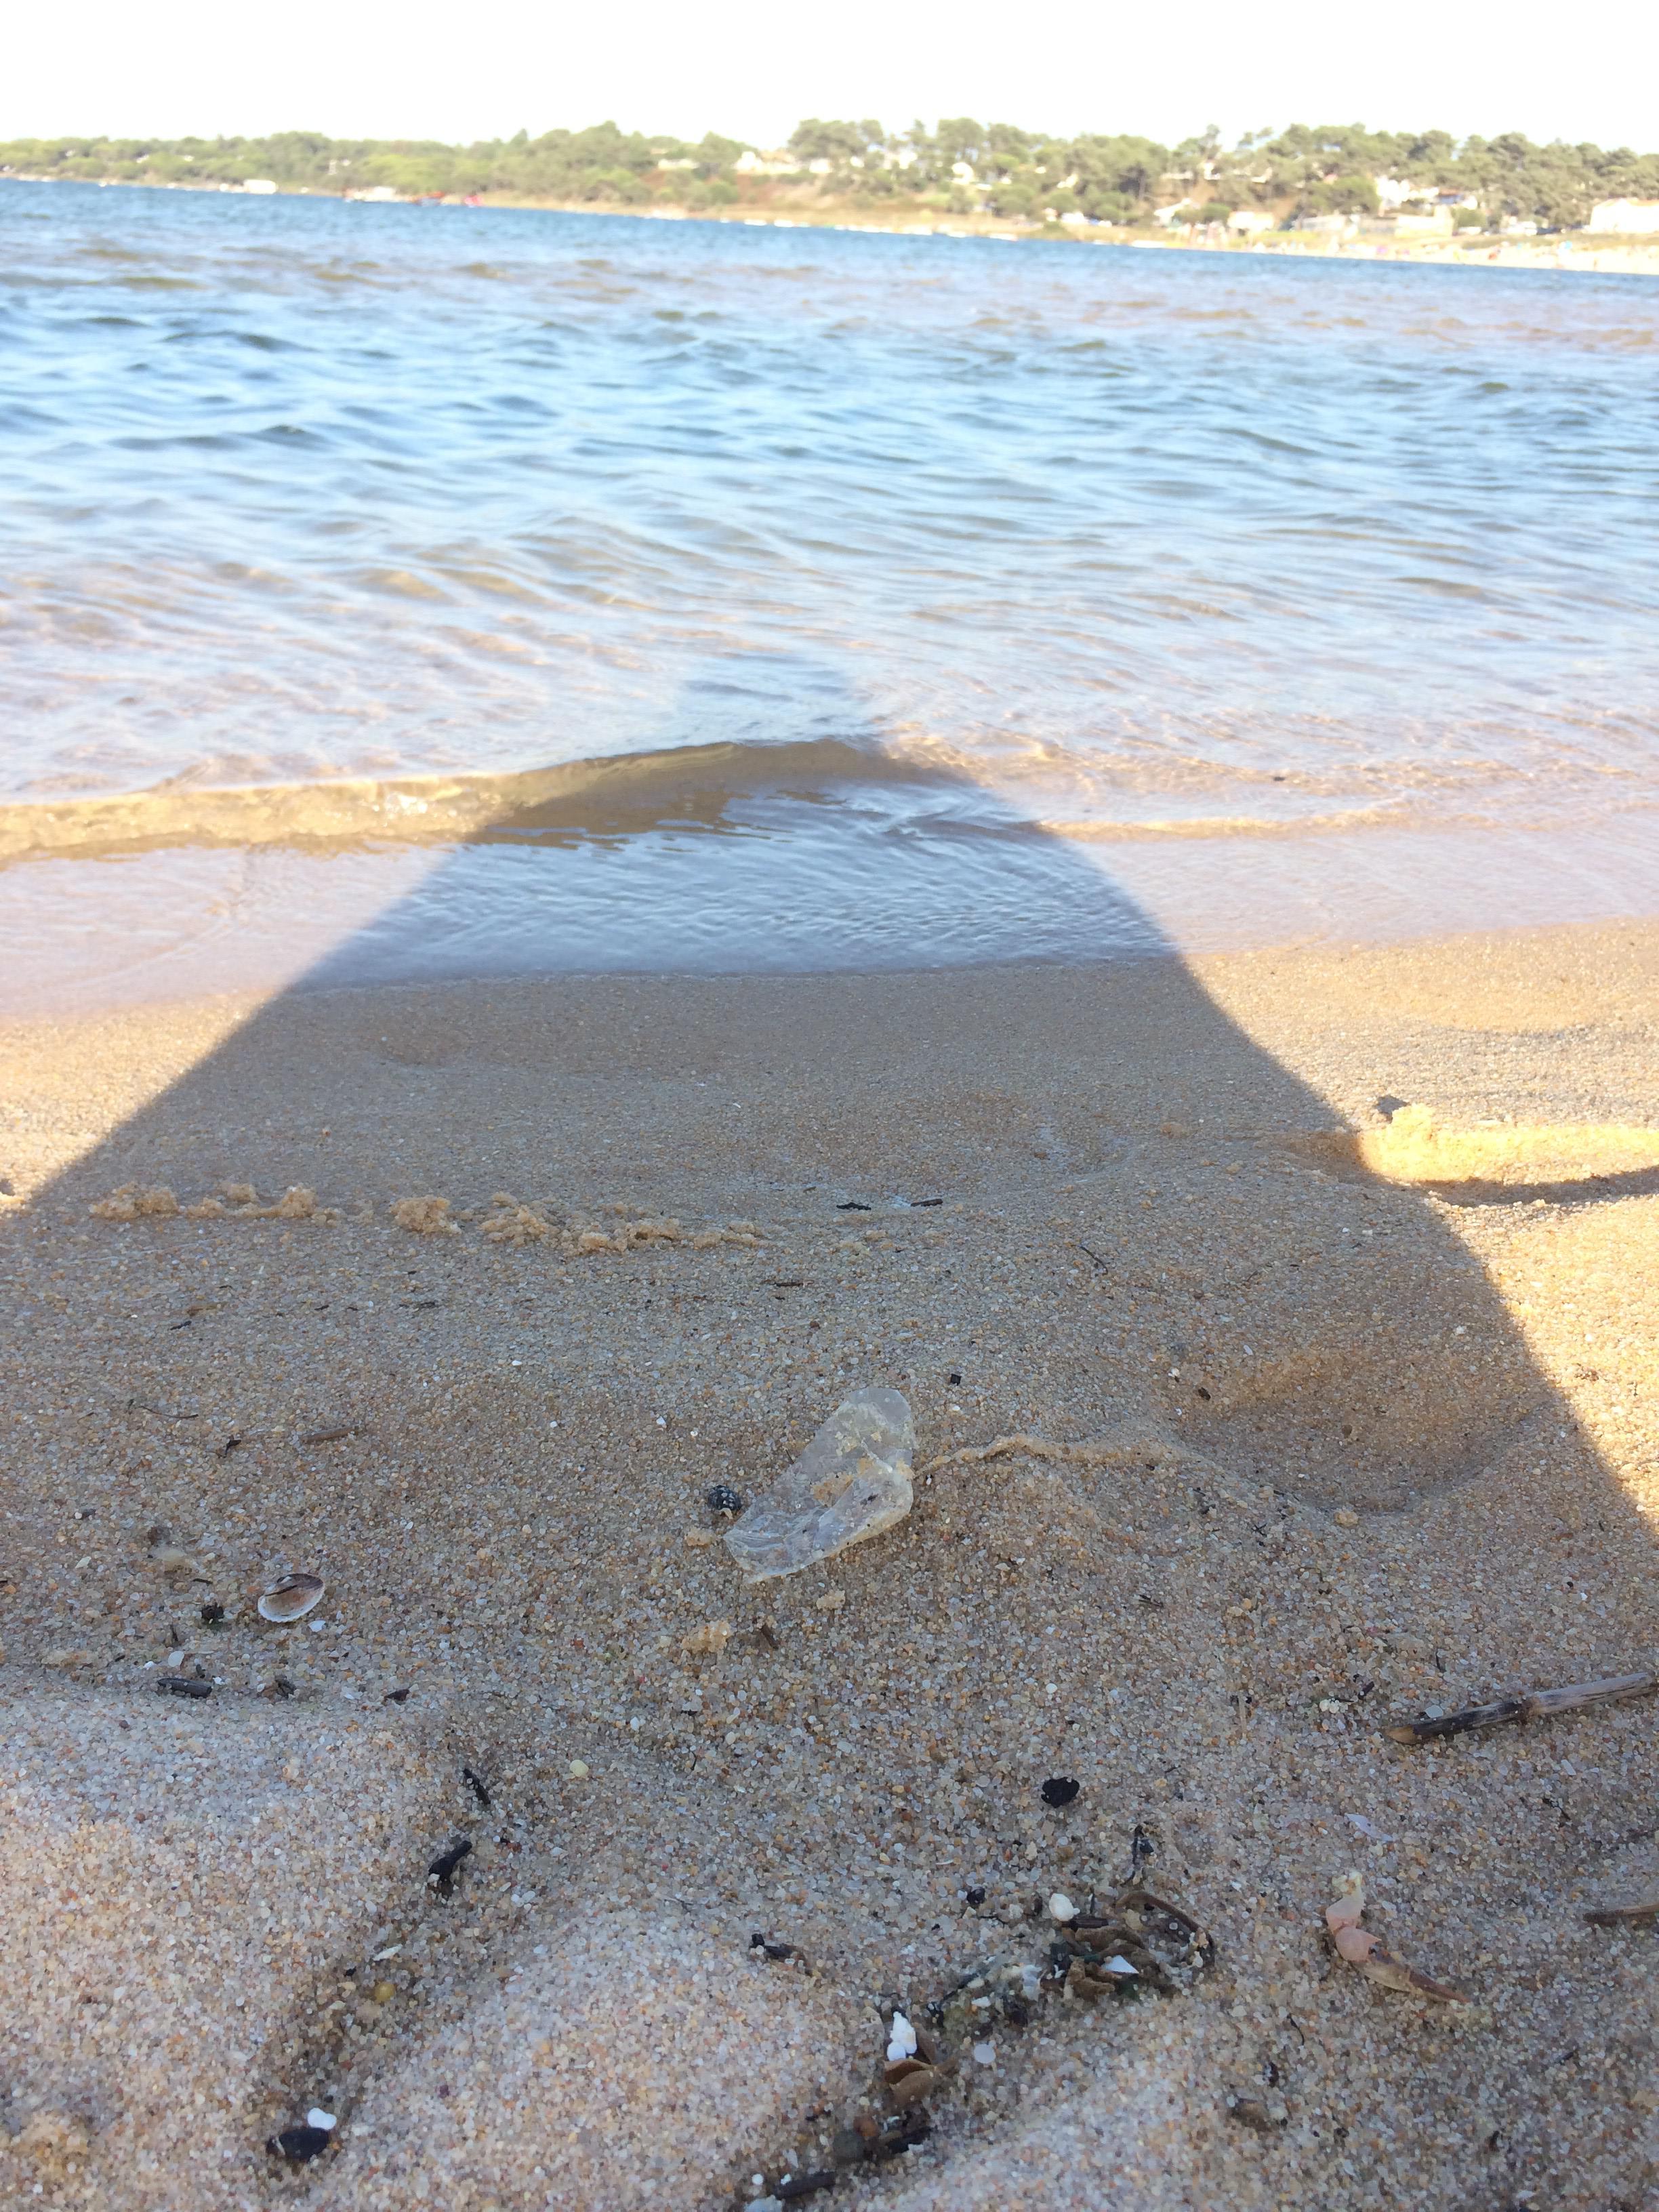
Object: Plastic film (Plastic bag & wrapper)